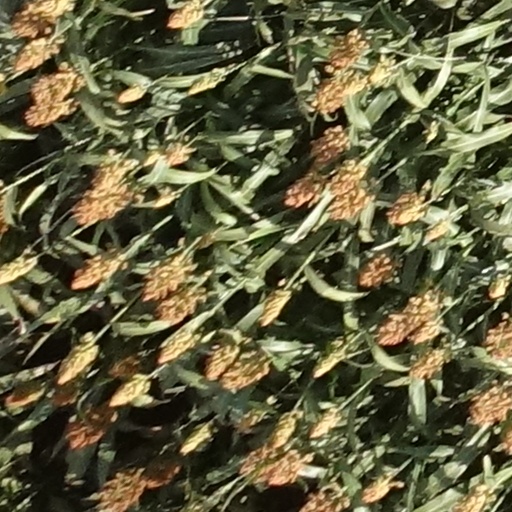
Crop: sorghum